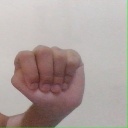
अक्षर: ठ